Angus Fairhurst

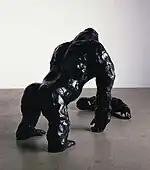
"A Couple of Differences Between Thinking and Feeling II", 2003, by Angus Fairhurst

Angus Fairhurst exhibited nationally and internationally after graduating from Goldsmiths. Exhibitions include "Freeze" and "Some Went Mad and Some Ran Away", "Brilliant!" at the Walker Art Center and "Apocalypse" at the Royal Academy in 2000. A 2004 exhibition "In-A-Gadda-Da-Vida", was held at the Tate Gallery with Hirst and Lucas.